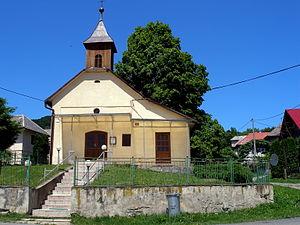
Ratvaj est un village de Slovaquie situé dans la région de Prešov.